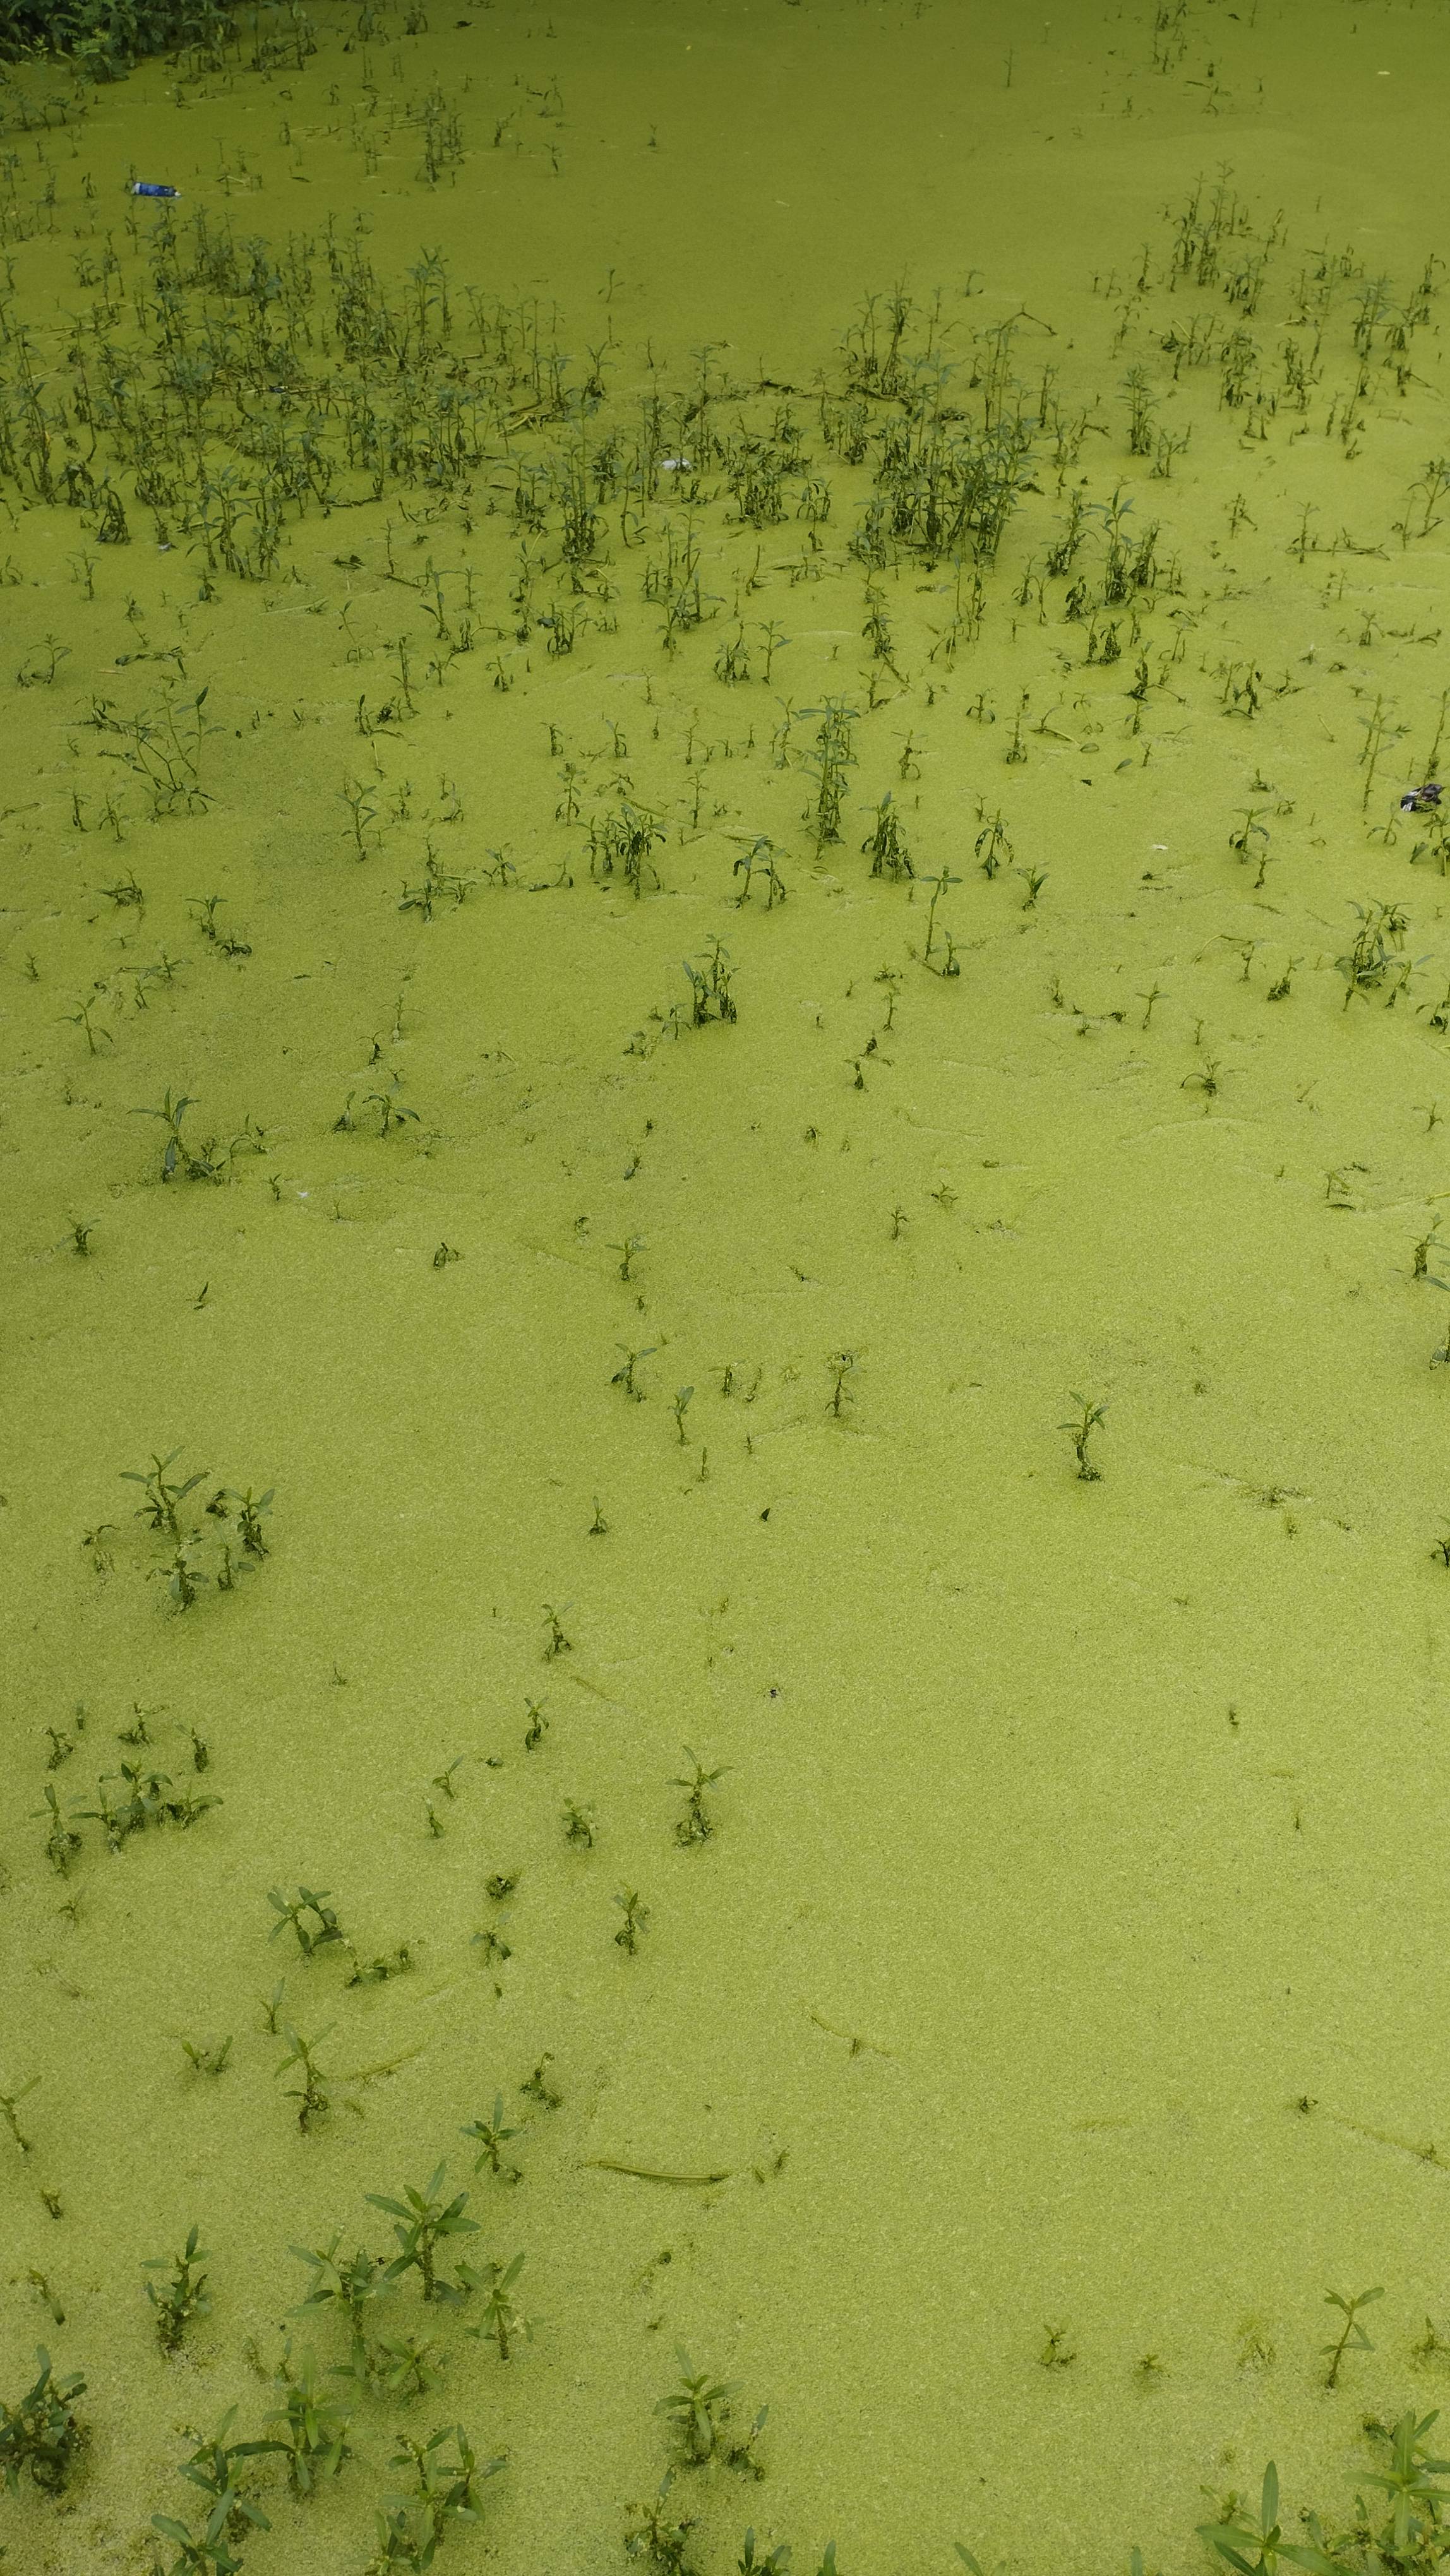
Species: Common Duckweeds (Lemna minor)